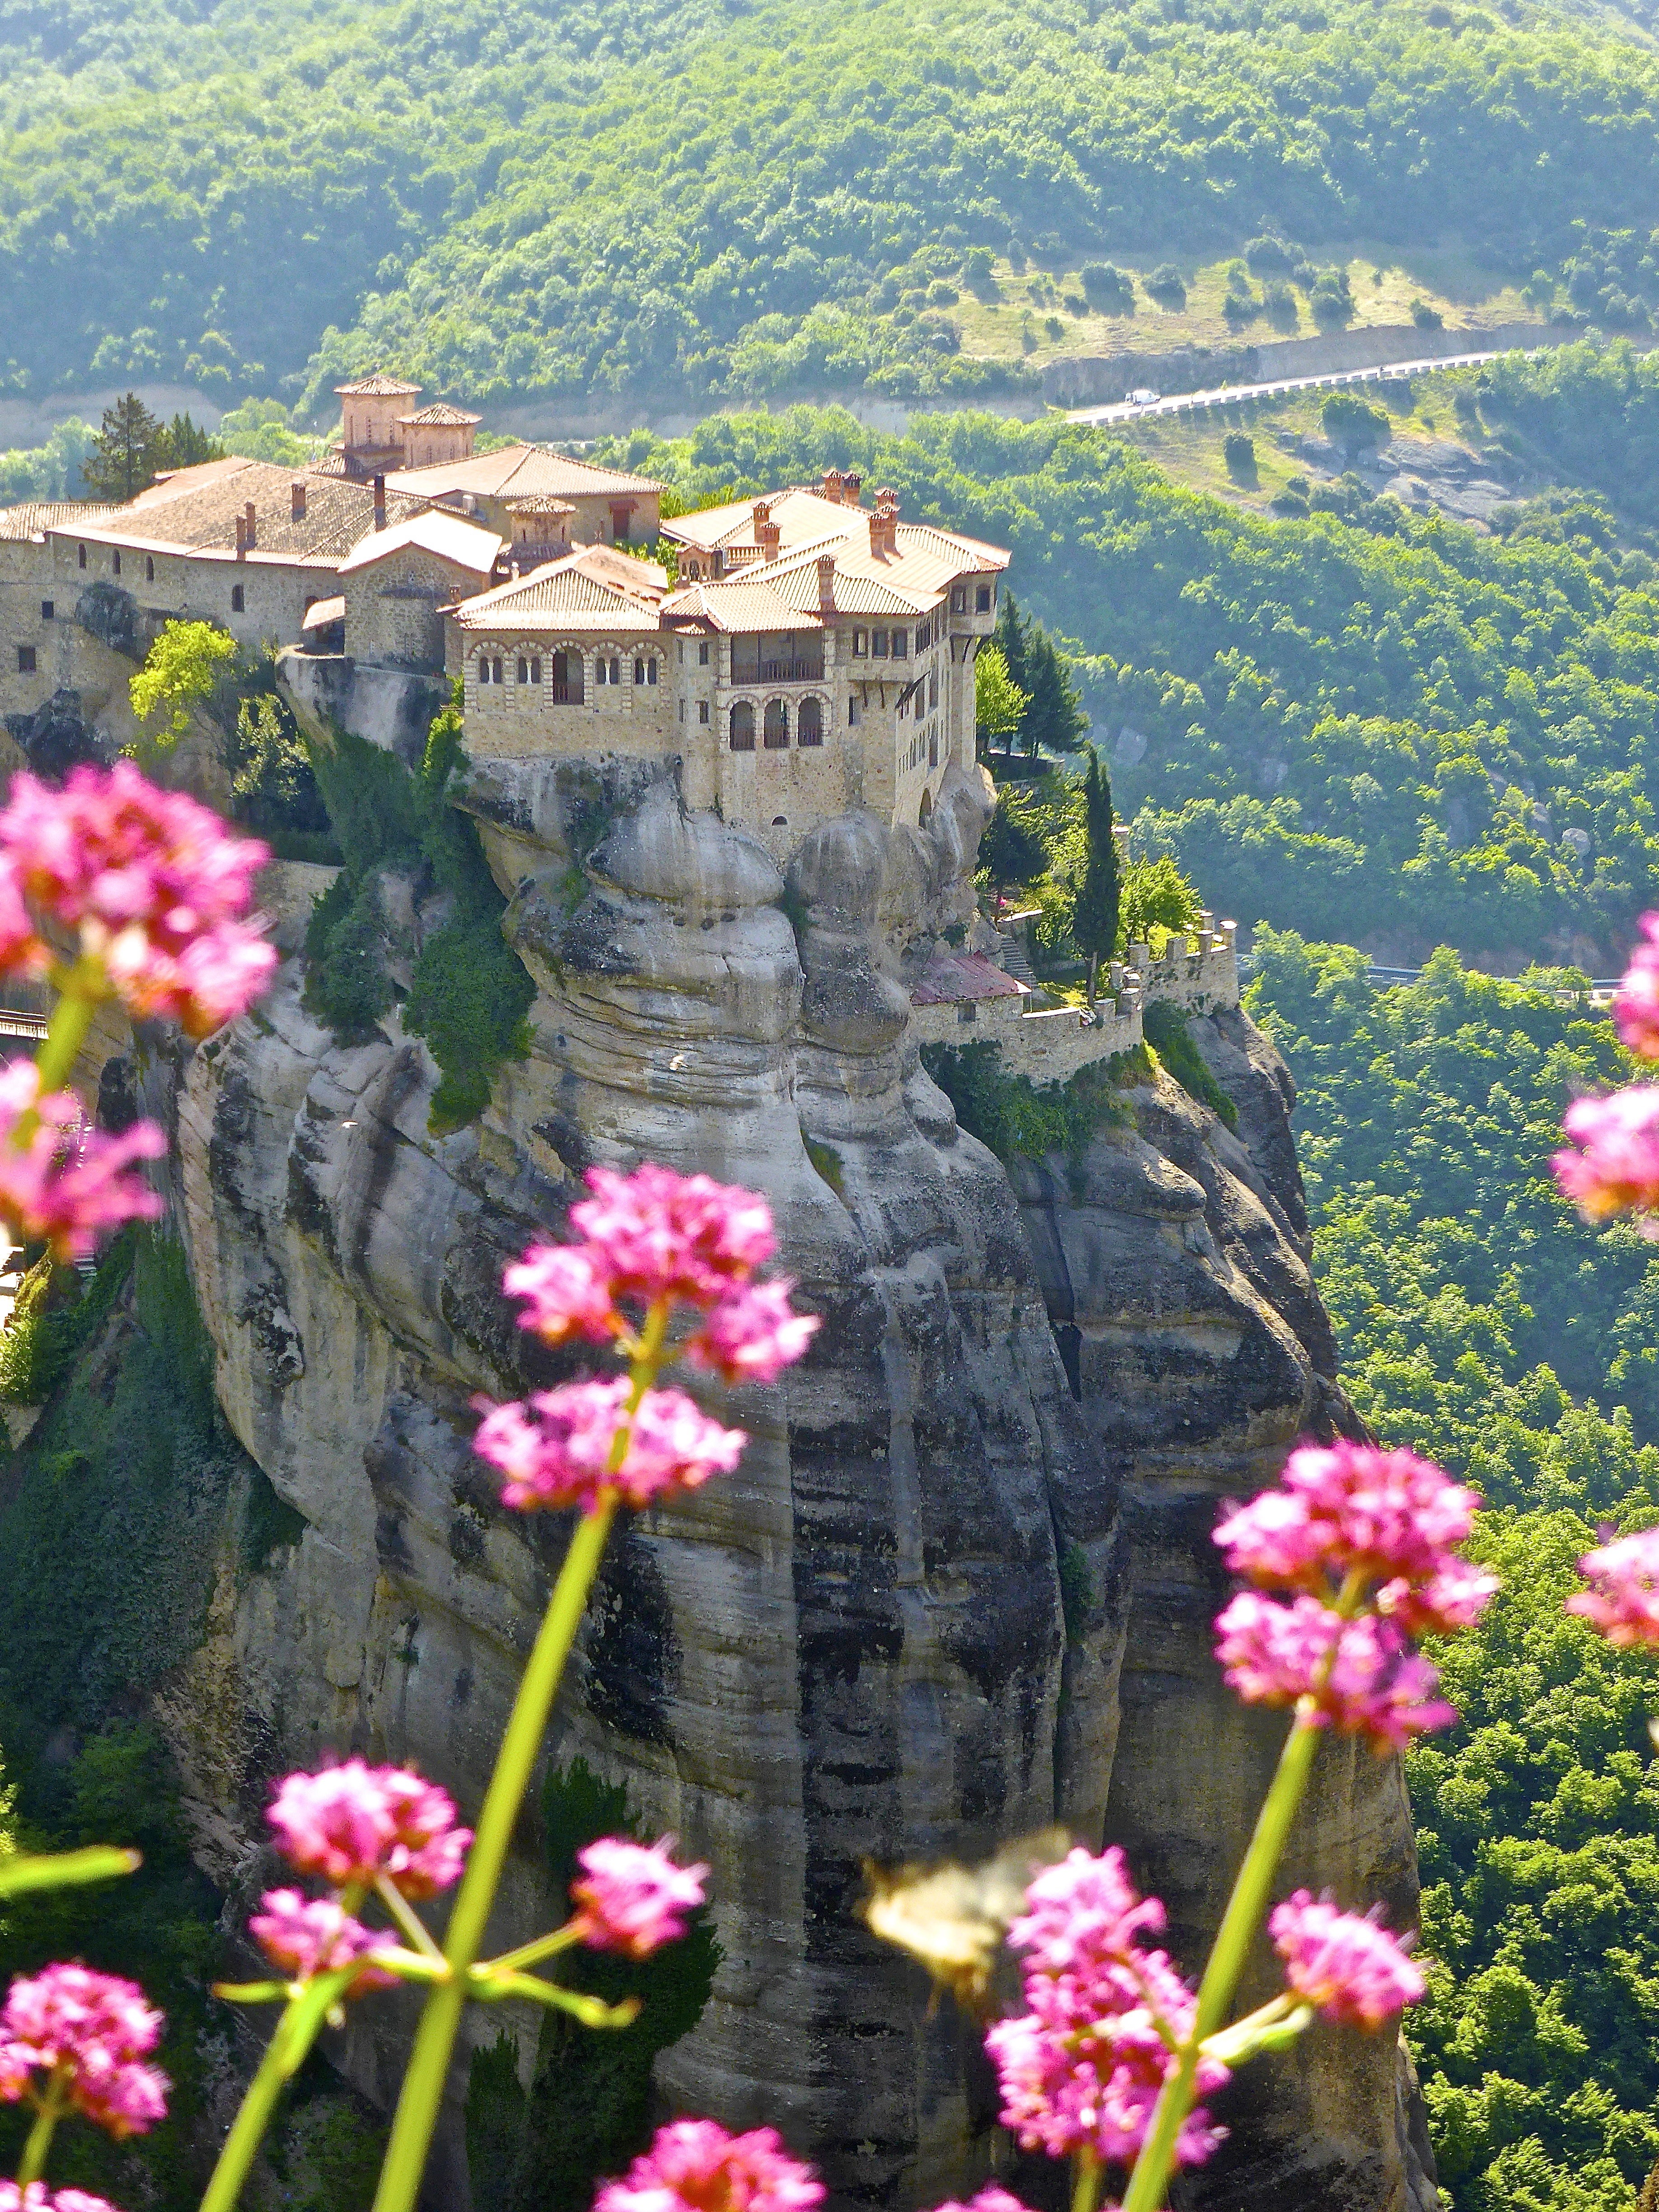
plant, meadow, flower, view, cliff, scenic, botany, garden, flora, wildflower, buildings, monastery, hilltop, greece, touristic, meteora